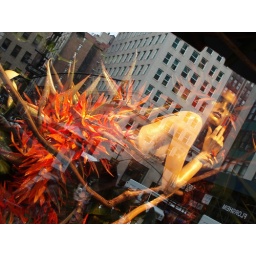
Macy's window during Annual flower show when mannequins are dressed in fresh flower costumes. This one is my favorite.